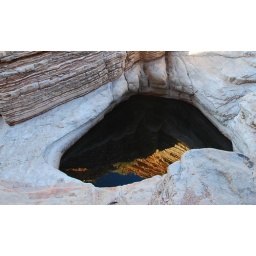
Ernst Tinaja - canyon wall reflected in the water